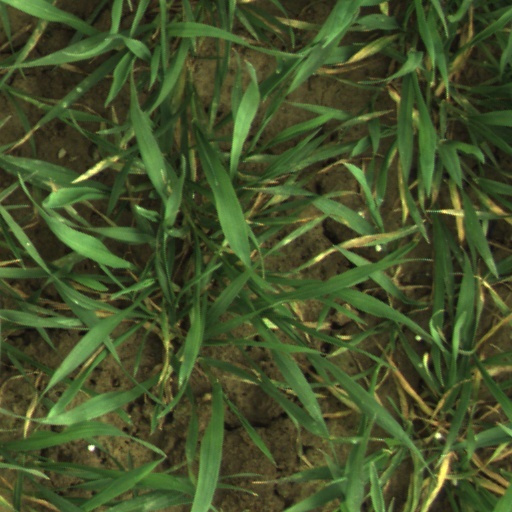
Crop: wheat